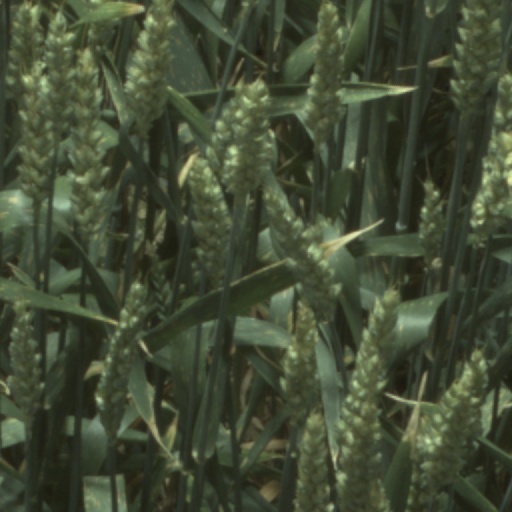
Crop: wheat